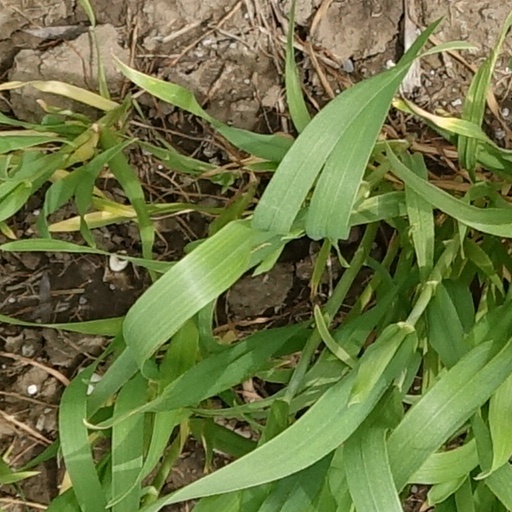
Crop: wheat